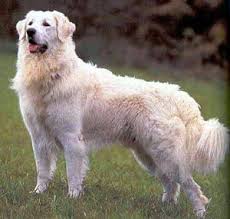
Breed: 223-n000067-kuvasz